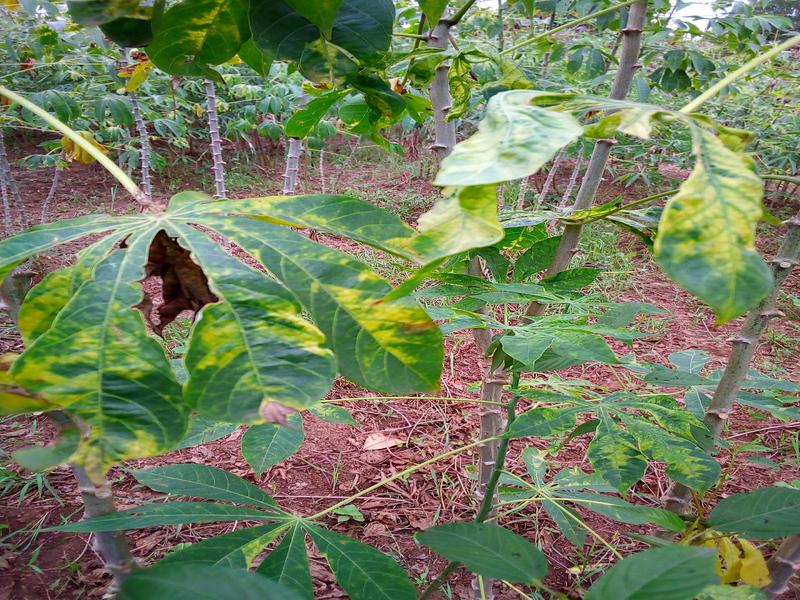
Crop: cassava
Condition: mosaic_disease